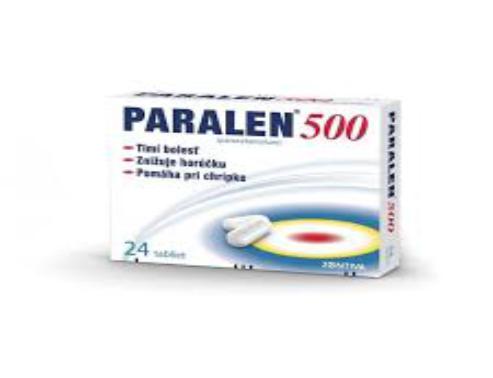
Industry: Medical